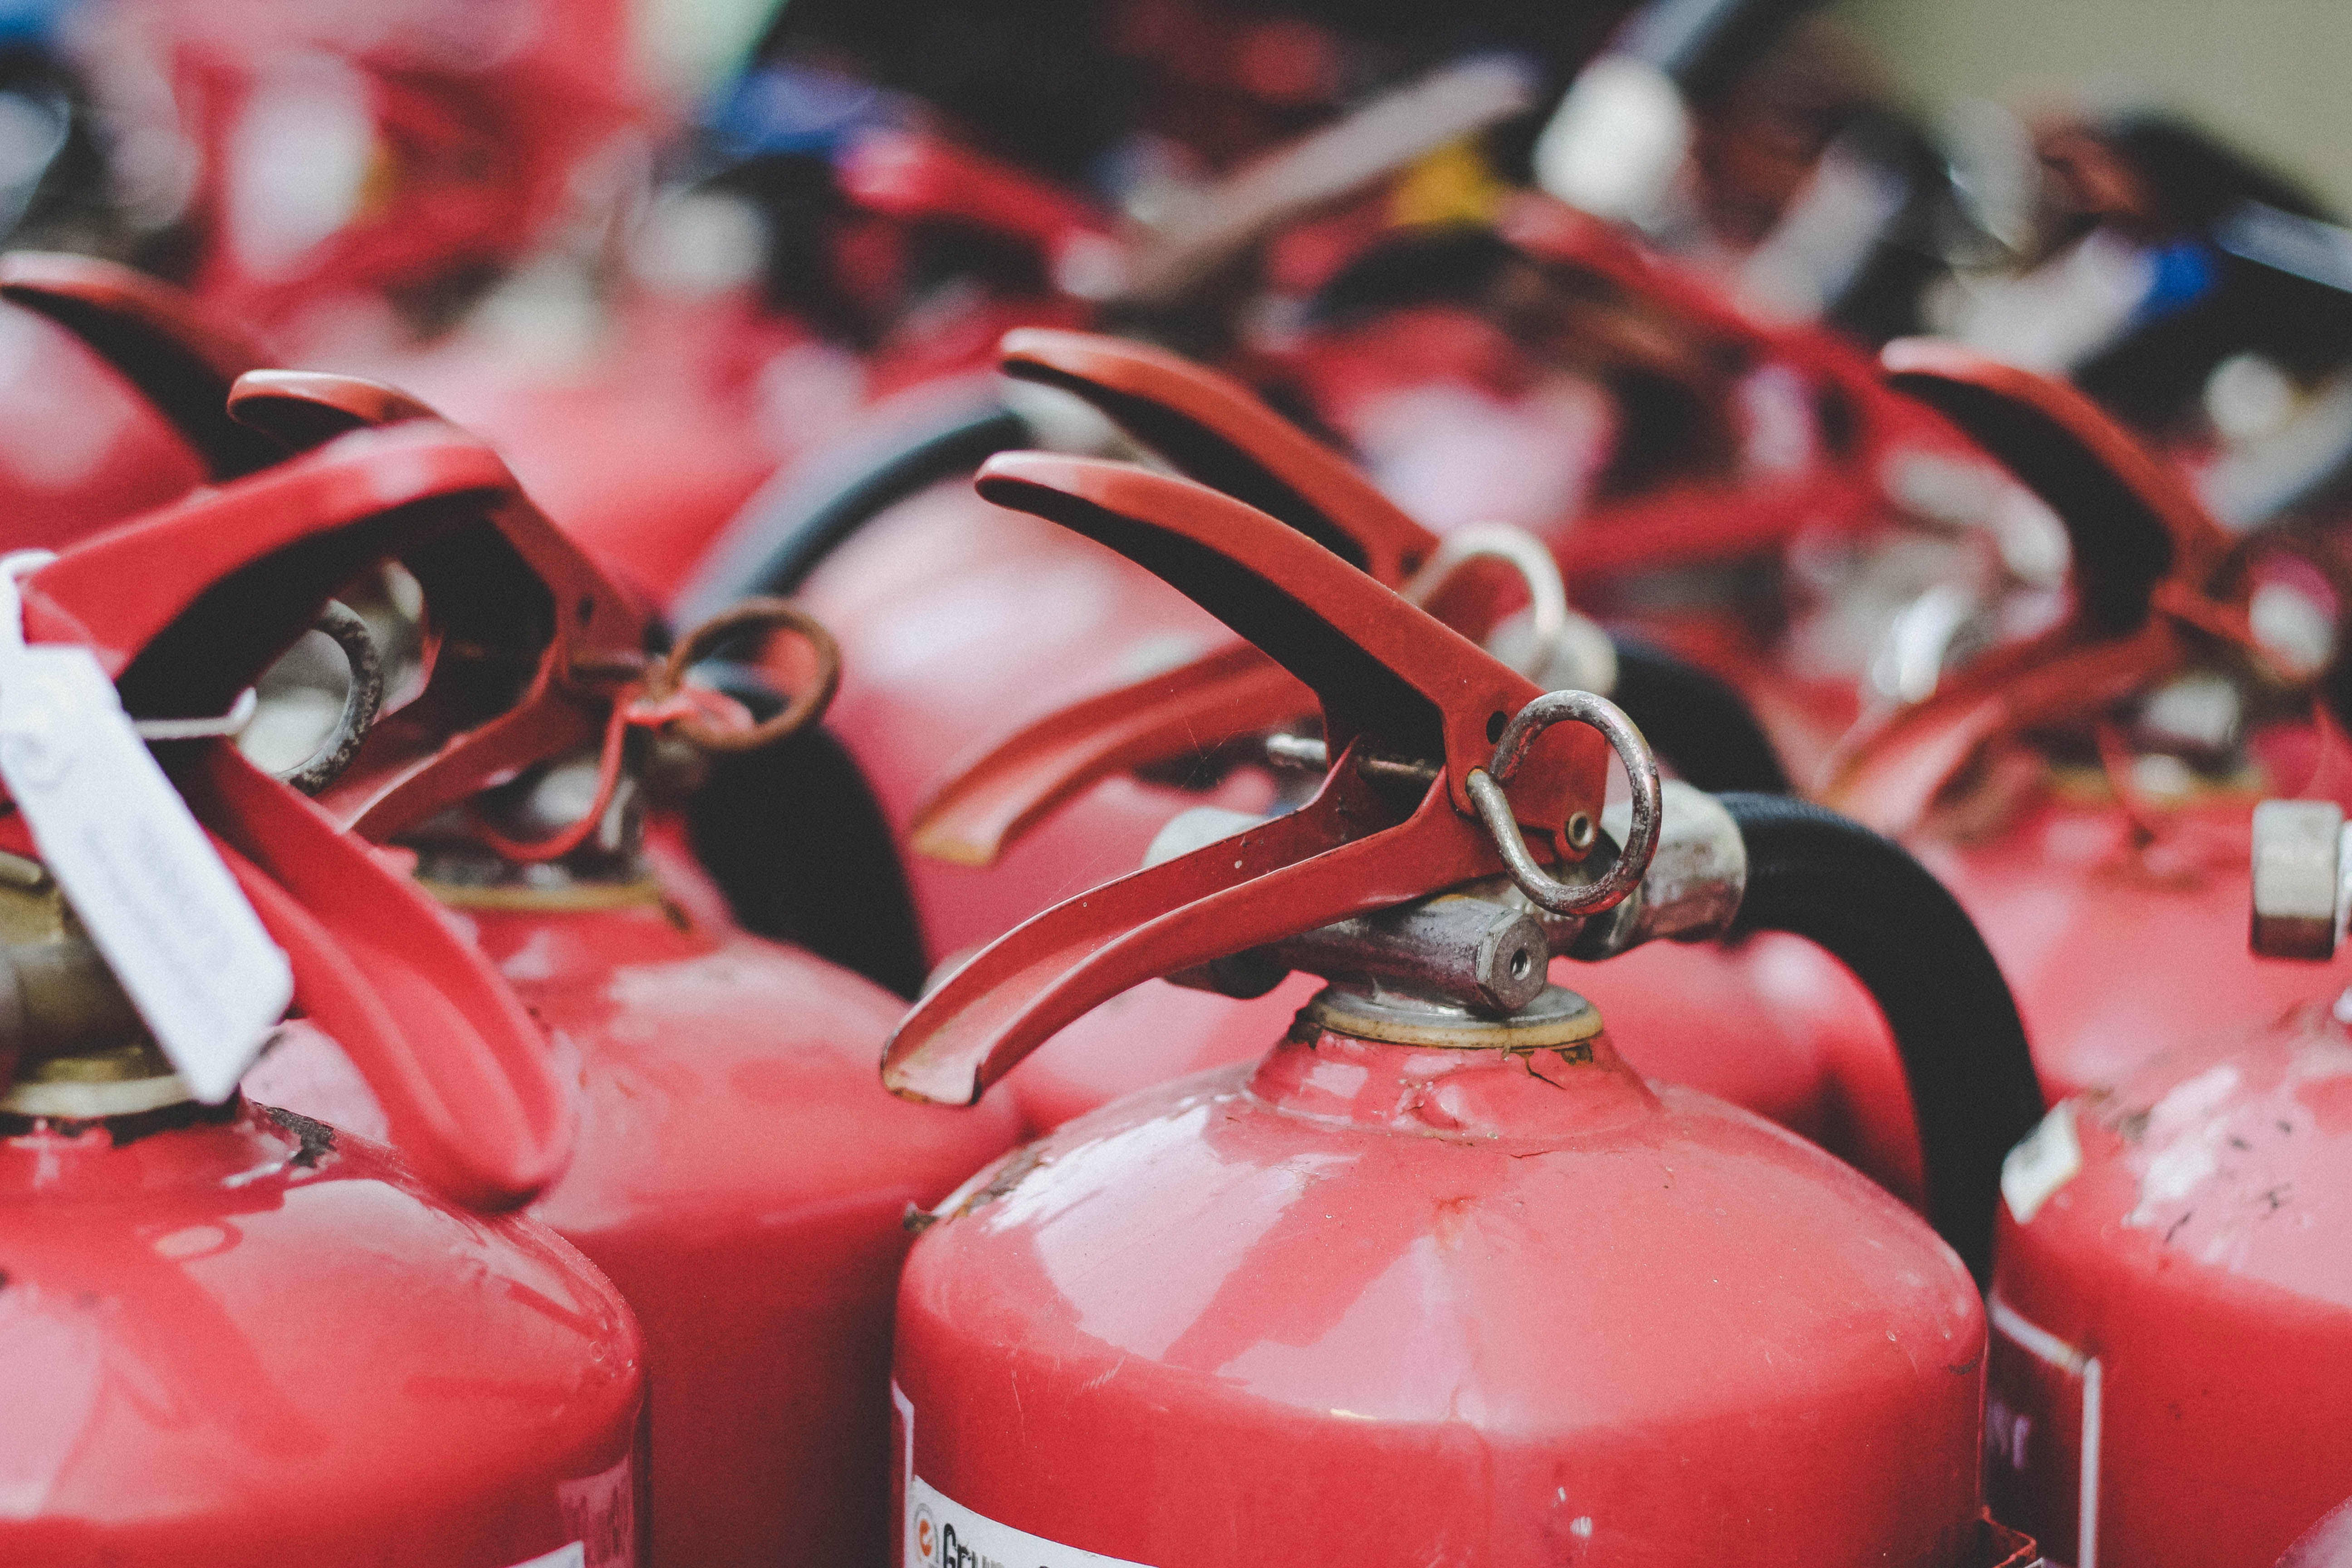
red, fire extinguisher, carmine